Marshall Heights (Washington, D.C.)

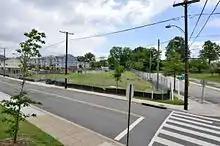
An empty lot, typical of the infill problems within Marshall Heights.

Limited redevelopment efforts have occurred in Marshall Heights since 1990. In 1989, the Marshall Heights Community Development Organization (MHCDO) secured financing from the Local Initiatives Support Corporation (LISC) and purchased four empty lots on the 5300 block of Drake Place SE. The MHCDO built four houses there and sold them to low-income families. But many homes in the neighborhood were still in poor condition. As late as 1995, Marshall Heights still contained a number of home-made houses with sheet metal roofs. Most of the notorious Eastgate Gardens was razed in 1998, and the remainder in 2002. A new public housing development, Glenncrest, opened on the site in 2008. In 2010, the nonprofit National Housing Trust purchased Copeland Manor (Benning Road SE, C Street SE, and 49th Street SE), a 61-unit apartment building. The apartment building became a cooperative, and National Housing Trust agreed to a lease-to-buy arrangement with the tenants' cooperative. In 2011, the city took title to the Bass Circle Apartments (Benning Road SE, B Street SE, and Bass Place SE), a five-building, 119-unit apartment complex whose owners had defaulted on their mortgage. The tenants partnered with Bass Apartments LLC, a subsidiary of Telesis Corp., to obtain a $4.843 million loan and rehabilitate the complex.